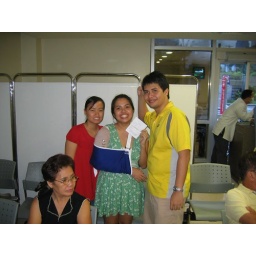
The girl beside her in the car